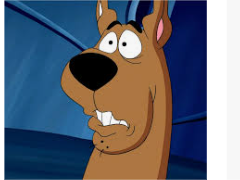
Portrait style: Cartoon Portrait